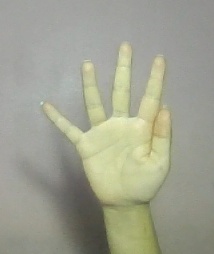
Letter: sheen